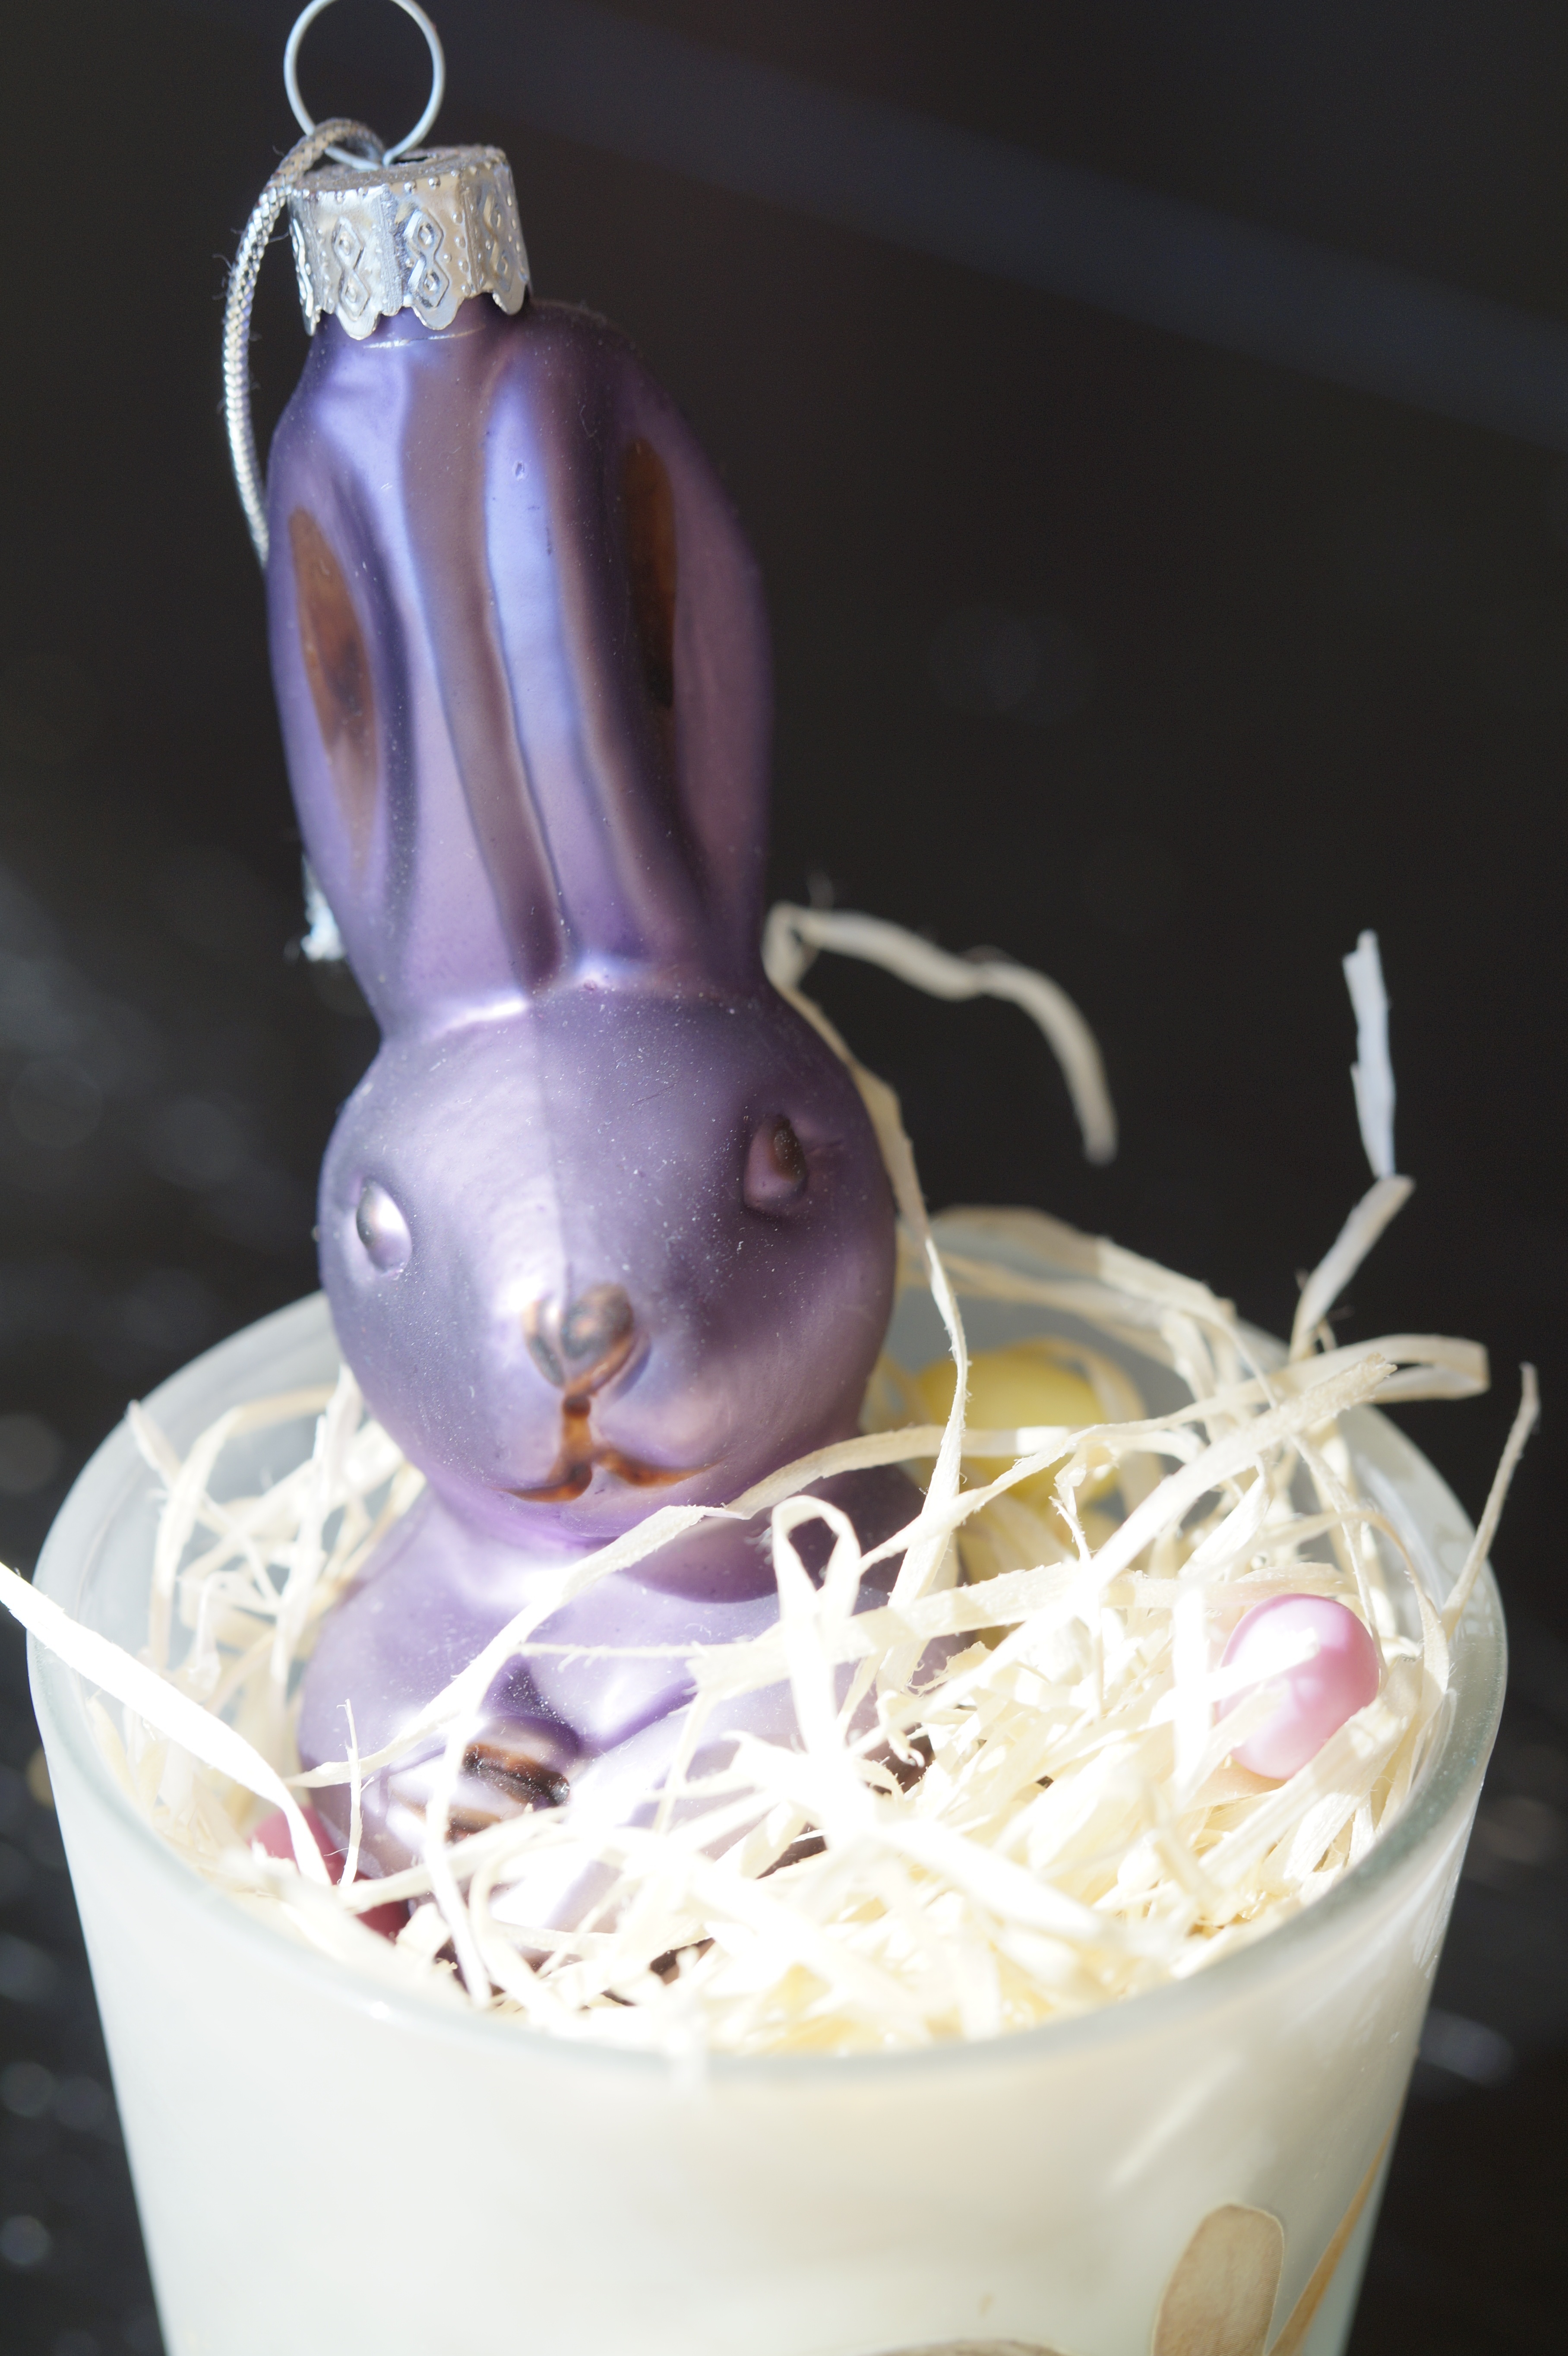
purple, food, spring, produce, drink, dessert, lighting, modern, hare, figure, straw, easter, easter bunny, easter decoration, trailers, flavor, milkshake, happy easter, easter greeting